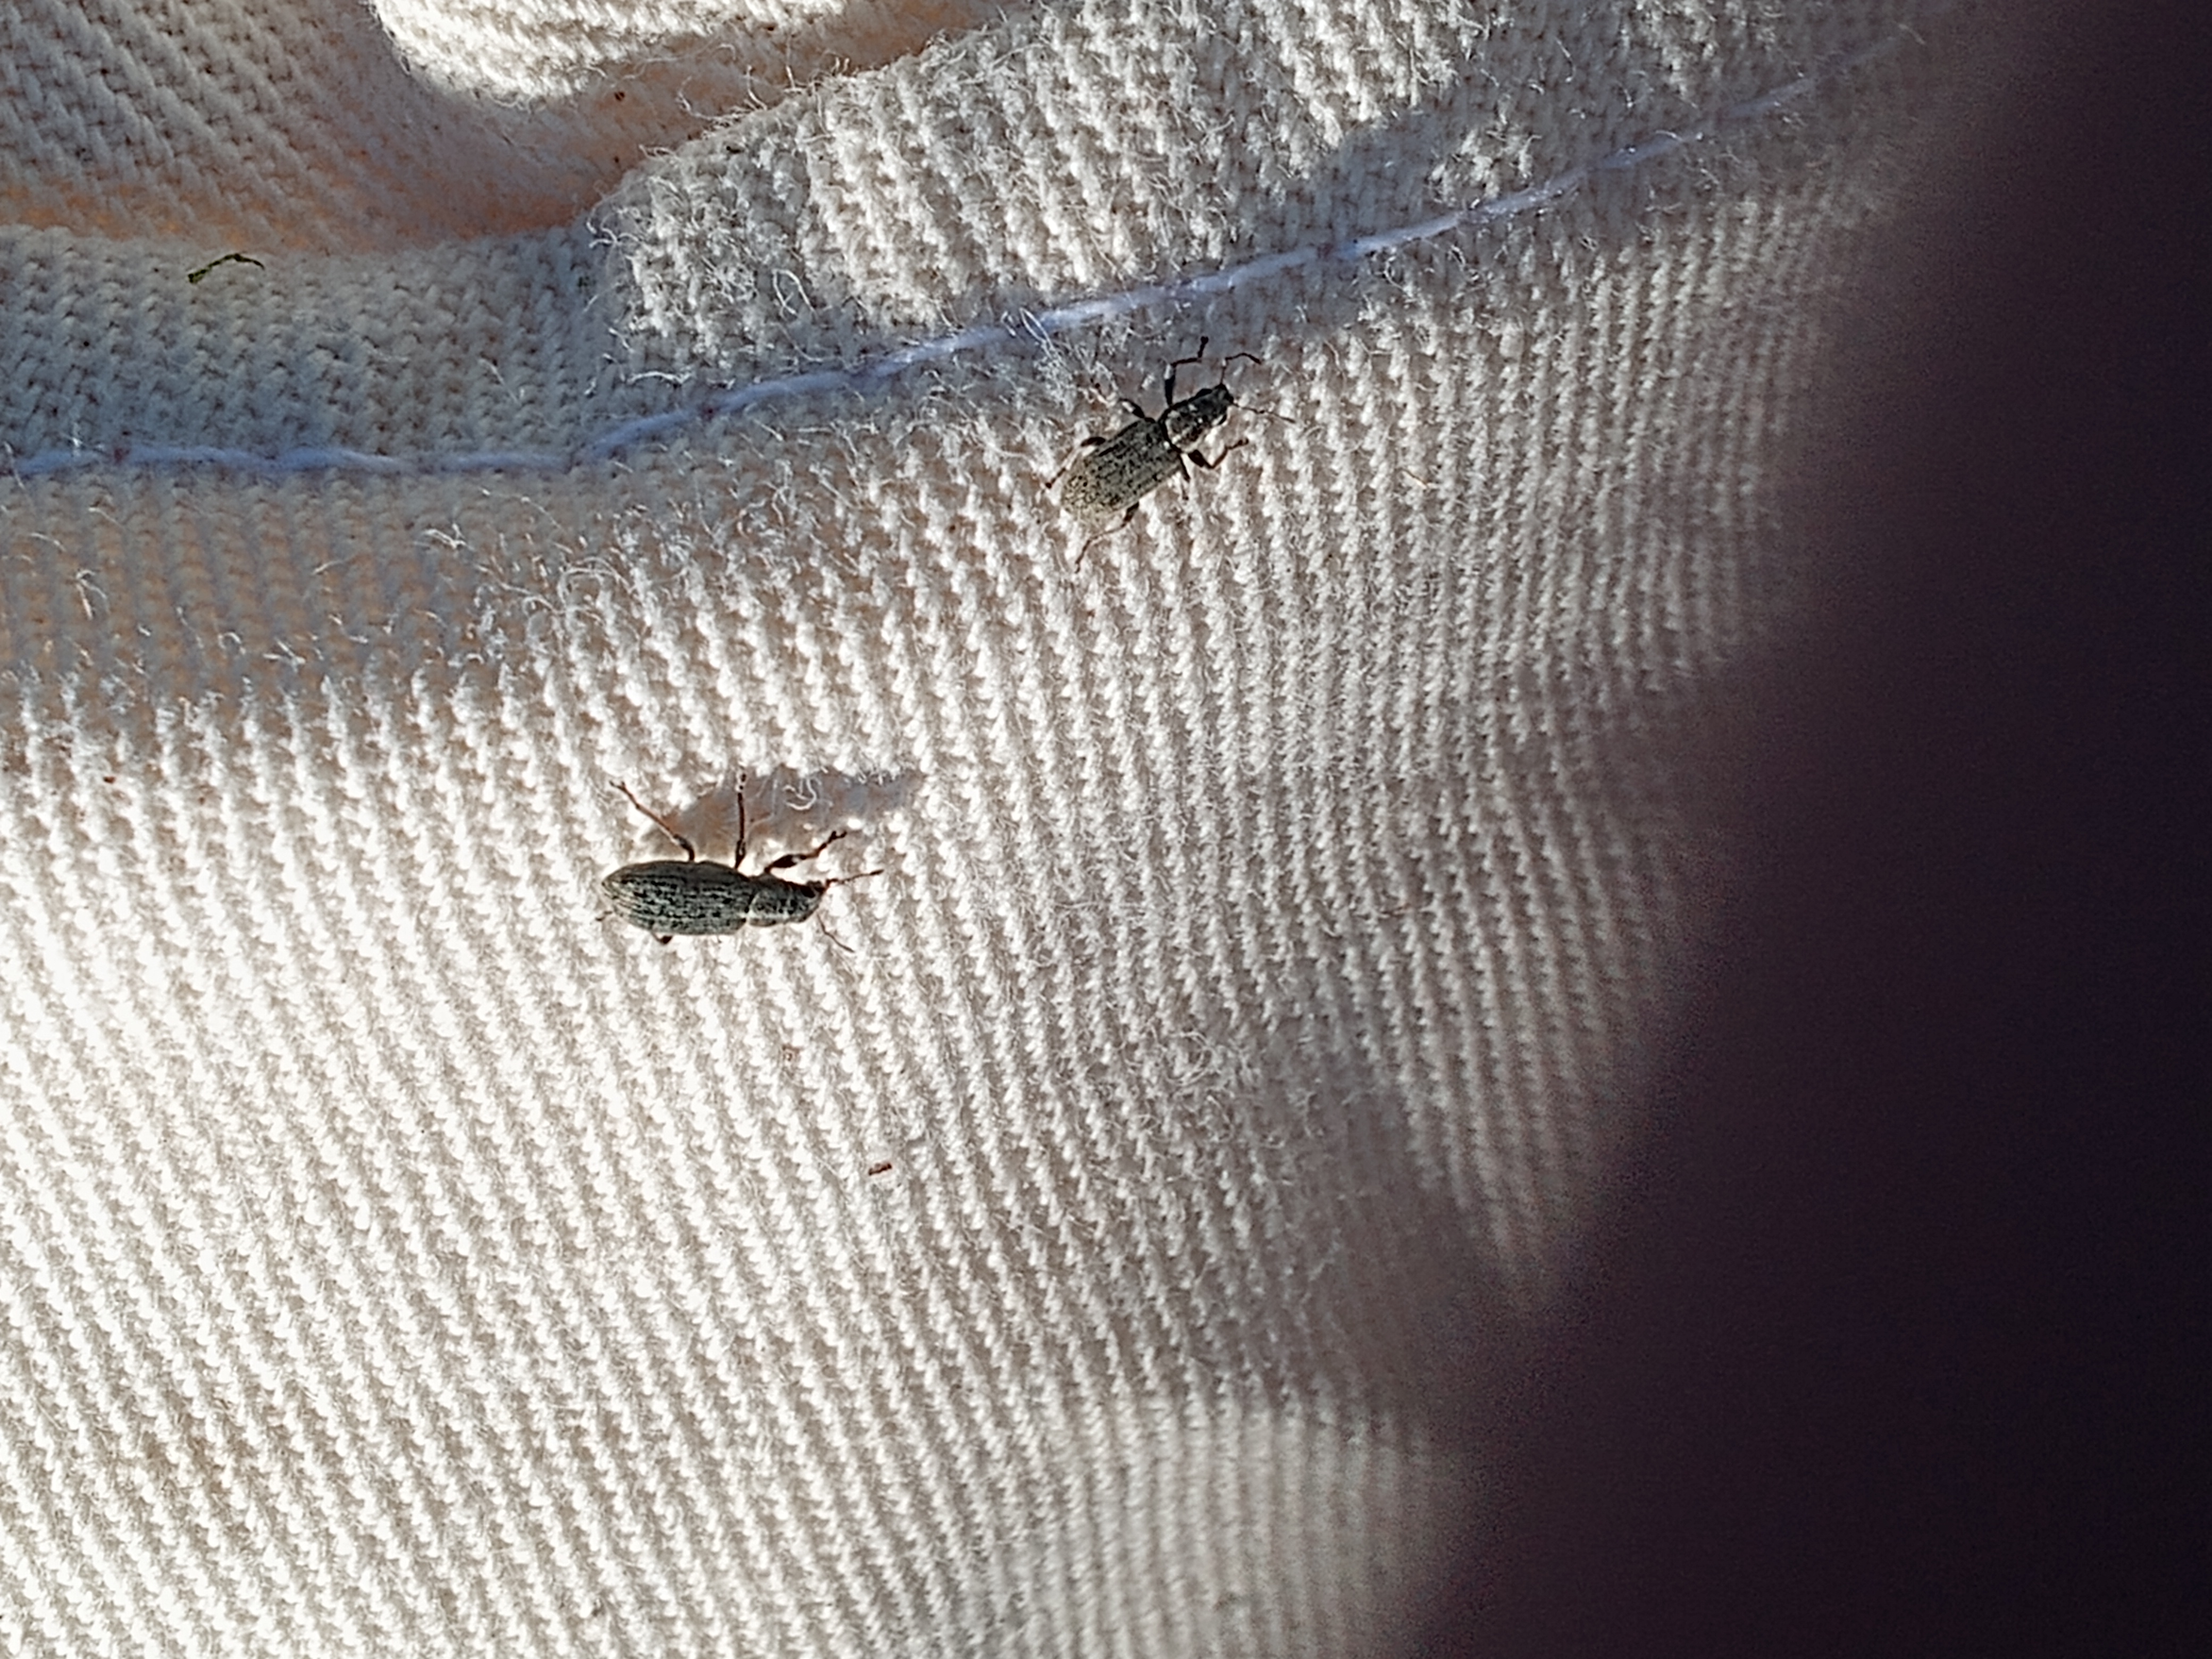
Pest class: pea_leaf_weevil